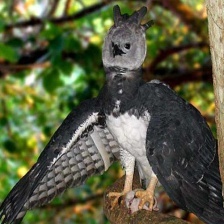
Species: HARPY EAGLE
Scientific name: HARPIA HARPYJA